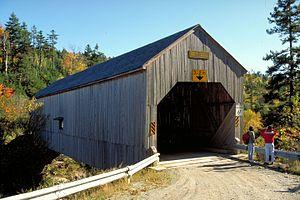
La paroisse d'Alma est à la fois une paroisse civile et un district de services locaux canadien du comté d'Albert situé dans le Sud-Est du Nouveau-Brunswick. La paroisse civile comprend également le village d'Alma.
Alma est un village du Comté d'Albert situé dans le Sud-Est du Nouveau-Brunswick au Canada.
Le pont de la Rivière-Forty-Five-Nᵒ 1 est un pont couvert ayant une structure en treillis de type Howe traversant la rivière Forty Five à la limite du parc national de Fundy, au sud-ouest du Nouveau-Brunswick.
Le parc national de Fundy est un parc national situé sur la rive nord de la baie de Fundy de la province du Nouveau-Brunswick au Canada, à environ 90 km au sud-ouest de Moncton. Ses 206 km² se partagent en deux paysages : d'une part, une côte découpée et connue pour les plus hautes marées du monde et, d'autre part, un plateau entaillé de ravins abrupts et couvert d'une forêt mixte composée d'épinette rouge, de sapin baumier, de bouleau jaune, de bouleau à papier, d'érable à sucre et d'érable rouge.